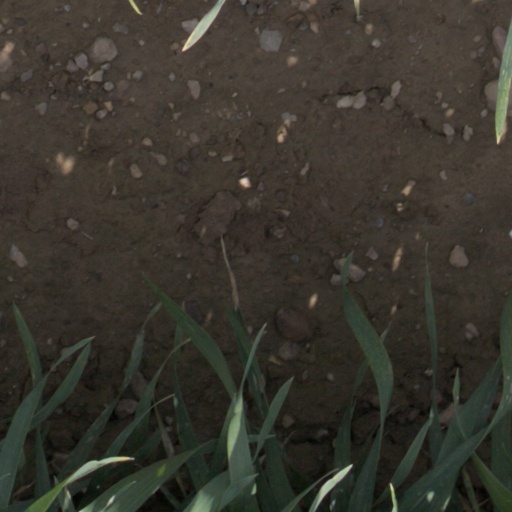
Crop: wheat